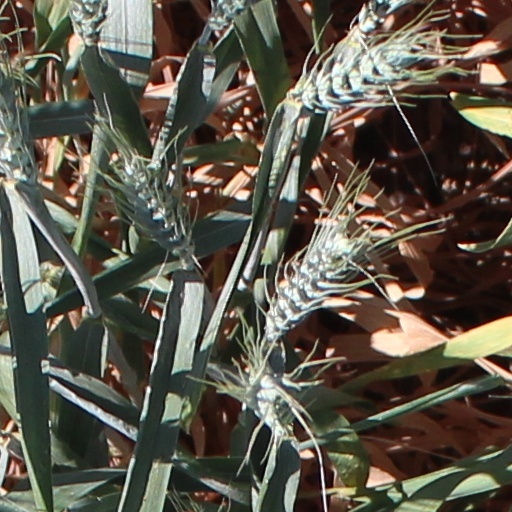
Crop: wheat